André Joseph Boussart

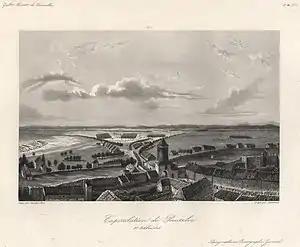
Capitulation of Prenzlau by Simon Fort

Boussart played a key role in the Battle of Prenzlau on 28 October. Marshal Joachim Murat led Grouchy's division, Marc Antoine de Beaumont's 3rd Dragoon Division, Antoine Lasalle's light cavalry brigade, and 3,000 of Marshal Jean Lannes' infantry against Frederick Louis, Prince of Hohenlohe-Ingelfingen's 12,000 Prussians. The Prussians approached Prenzlau from the northwest while the French came up from the southwest. Murat sent Lasalle's brigade directly against Hohenlohe's covering force while ordering one of Beaumont's brigades to make a wide circuit to the west. Meanwhile, he detached Boussart's brigade and sent it to ford a stream on the western outskirts of the town. Boussart's horsemen charged the Prussian marching column, smashing into it from the side. The attack was a complete success. The French dragoons hacked their way through the column and seized many prisoners. Boussart's troopers cleared the road as far as the city gates, inflicted about 1,000 casualties and captured eight guns. Meanwhile, Beaumont's division surrounded and captured the now-isolated Prussian rear guard. Shortly afterward, Murat bluffed a dazed Hohenlohe into surrendering with 10,000 men.